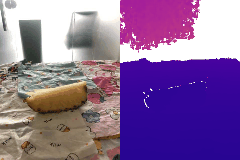
Label: pineapple